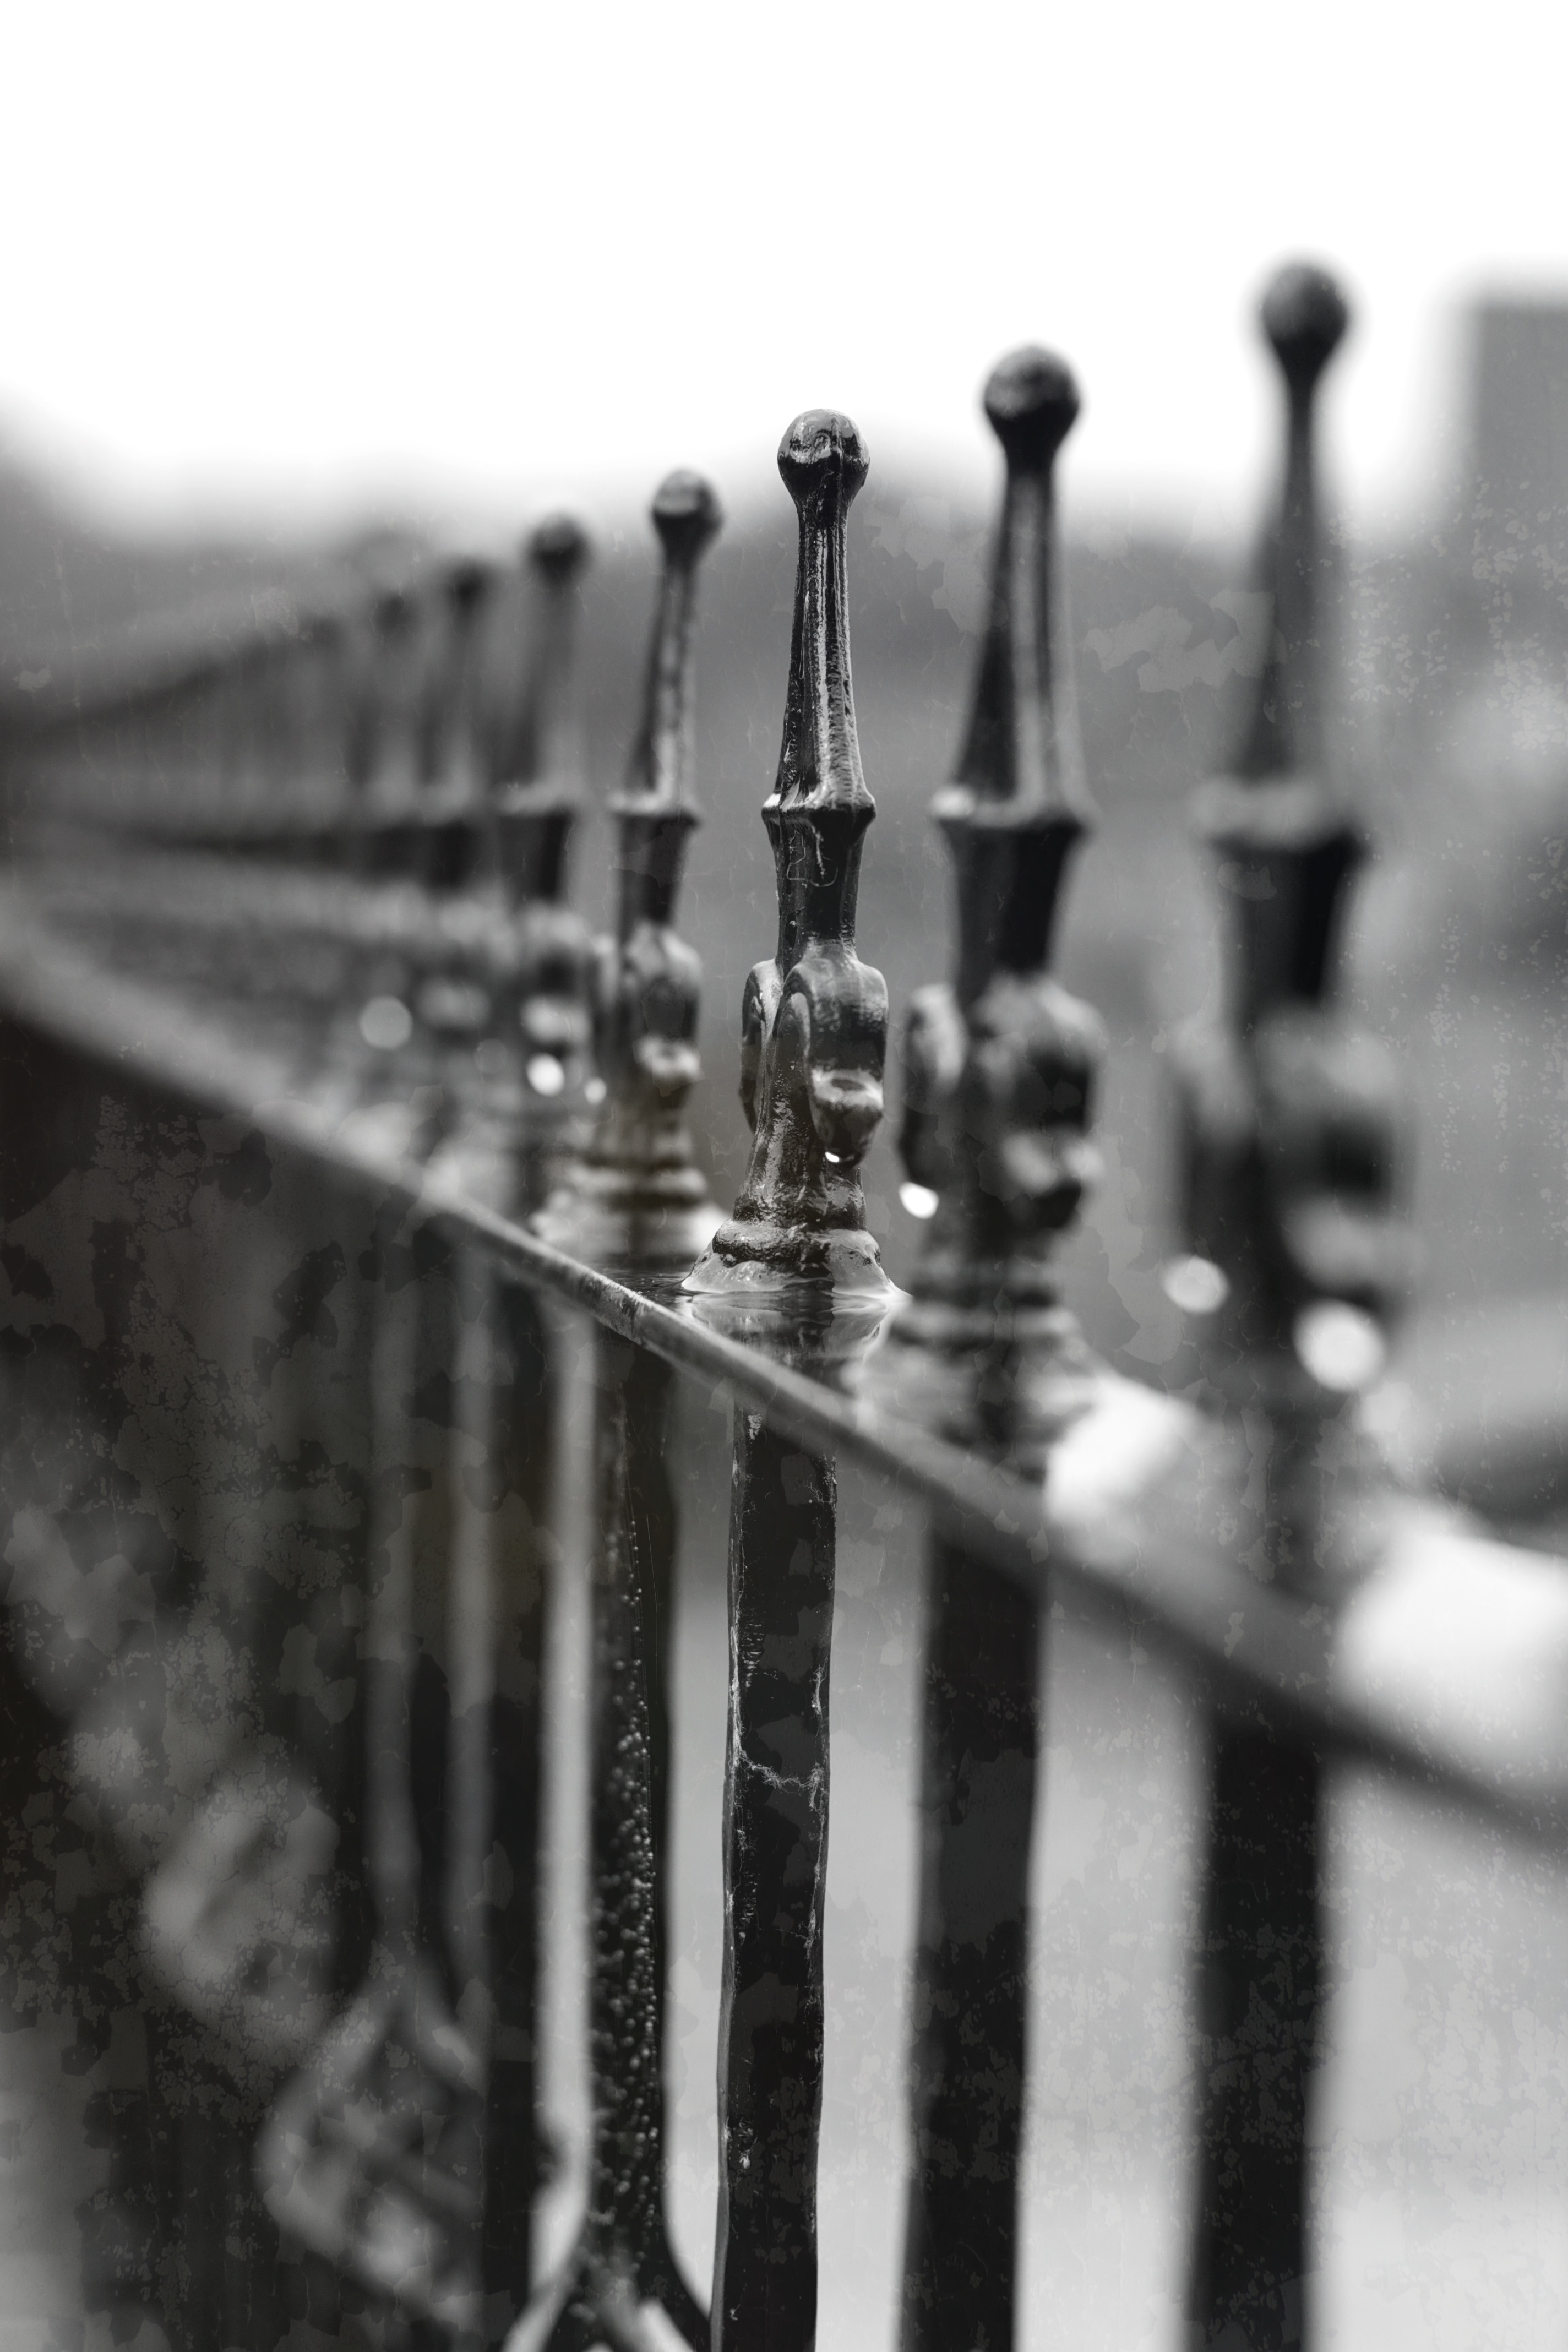
fence, black and white, texture, black, monochrome, bw, 50mm, sports, chess, sony, games, hff, friday, a700, backtowork, monochrome photography, indoor games and sports, tabletop game